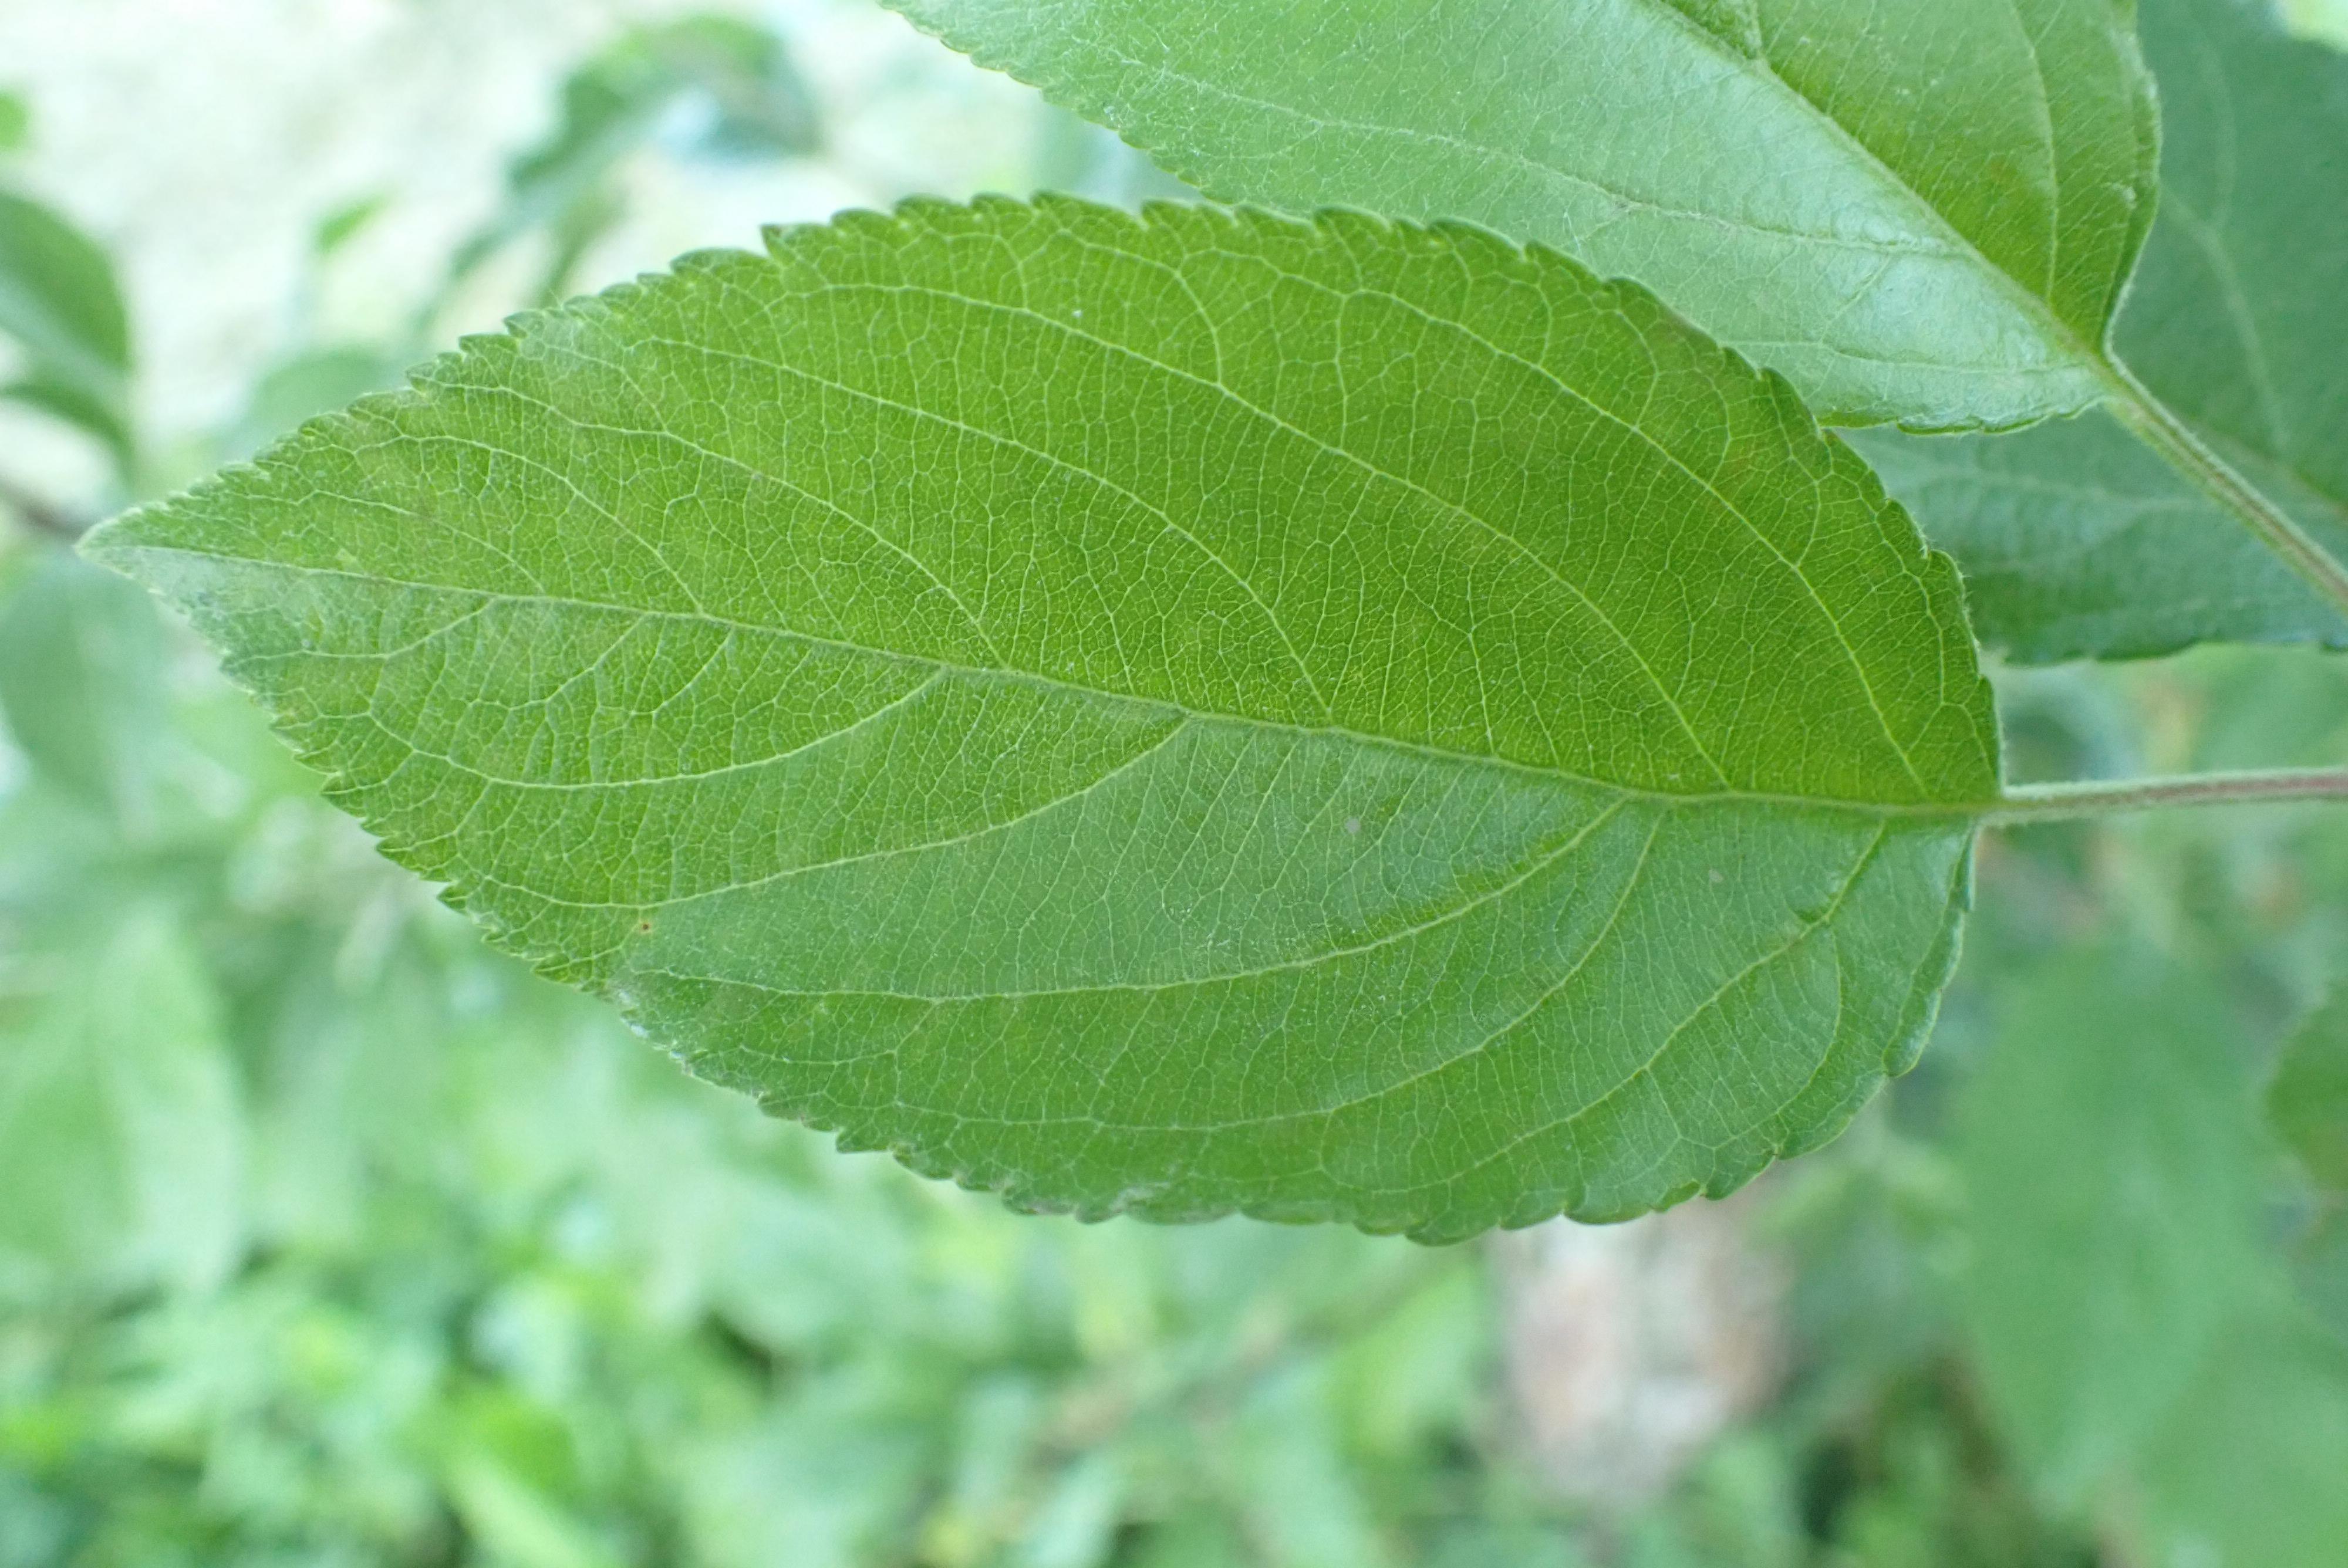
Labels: healthy